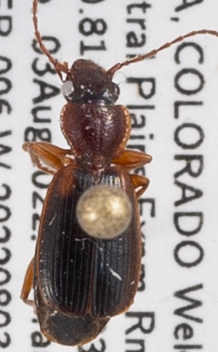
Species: Cymindis planipennis
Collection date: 2022-08-03
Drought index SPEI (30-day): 0.32
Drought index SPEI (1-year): -1.69
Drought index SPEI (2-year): -1.13